Terence Blacker

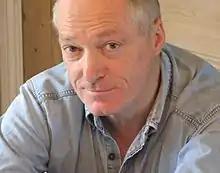

Blacker was born near Hadleigh, Suffolk. He is the son of General Sir Cecil Blacker, and the brother of sculptor and former jockey Philip Blacker.